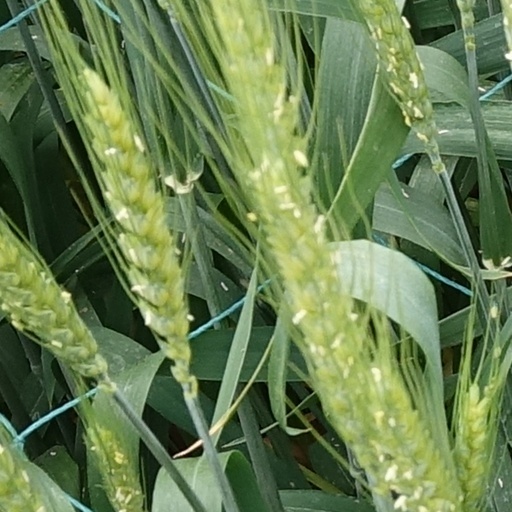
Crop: wheat